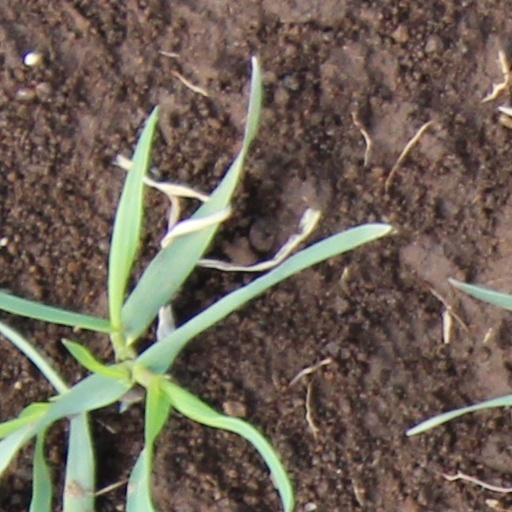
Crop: wheat